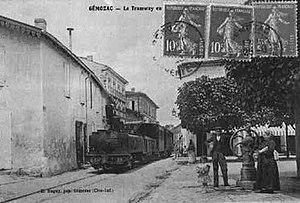
Une vue de Gémozac durant les années 20.
Gémozac est une commune du Sud-Ouest de la France, située dans le département de la Charente-Maritime. Ses habitants sont appelés les Gémozacais et les Gémozacaises.
La compagnie des Chemins de fer économiques des Charentes a créé un réseau de chemin de fer secondaire constitué de lignes à voie métrique dans les départements de Charente et Charente-Maritime.